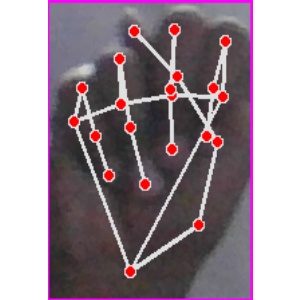
अक्षर: न